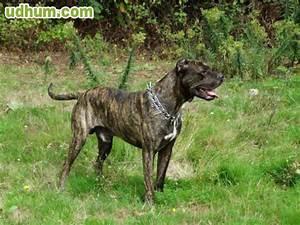
dog